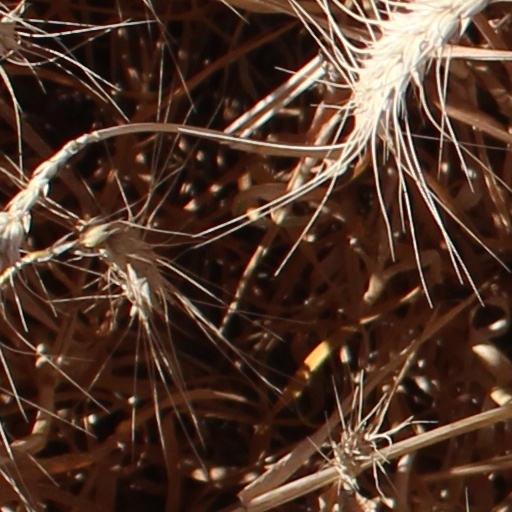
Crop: wheat